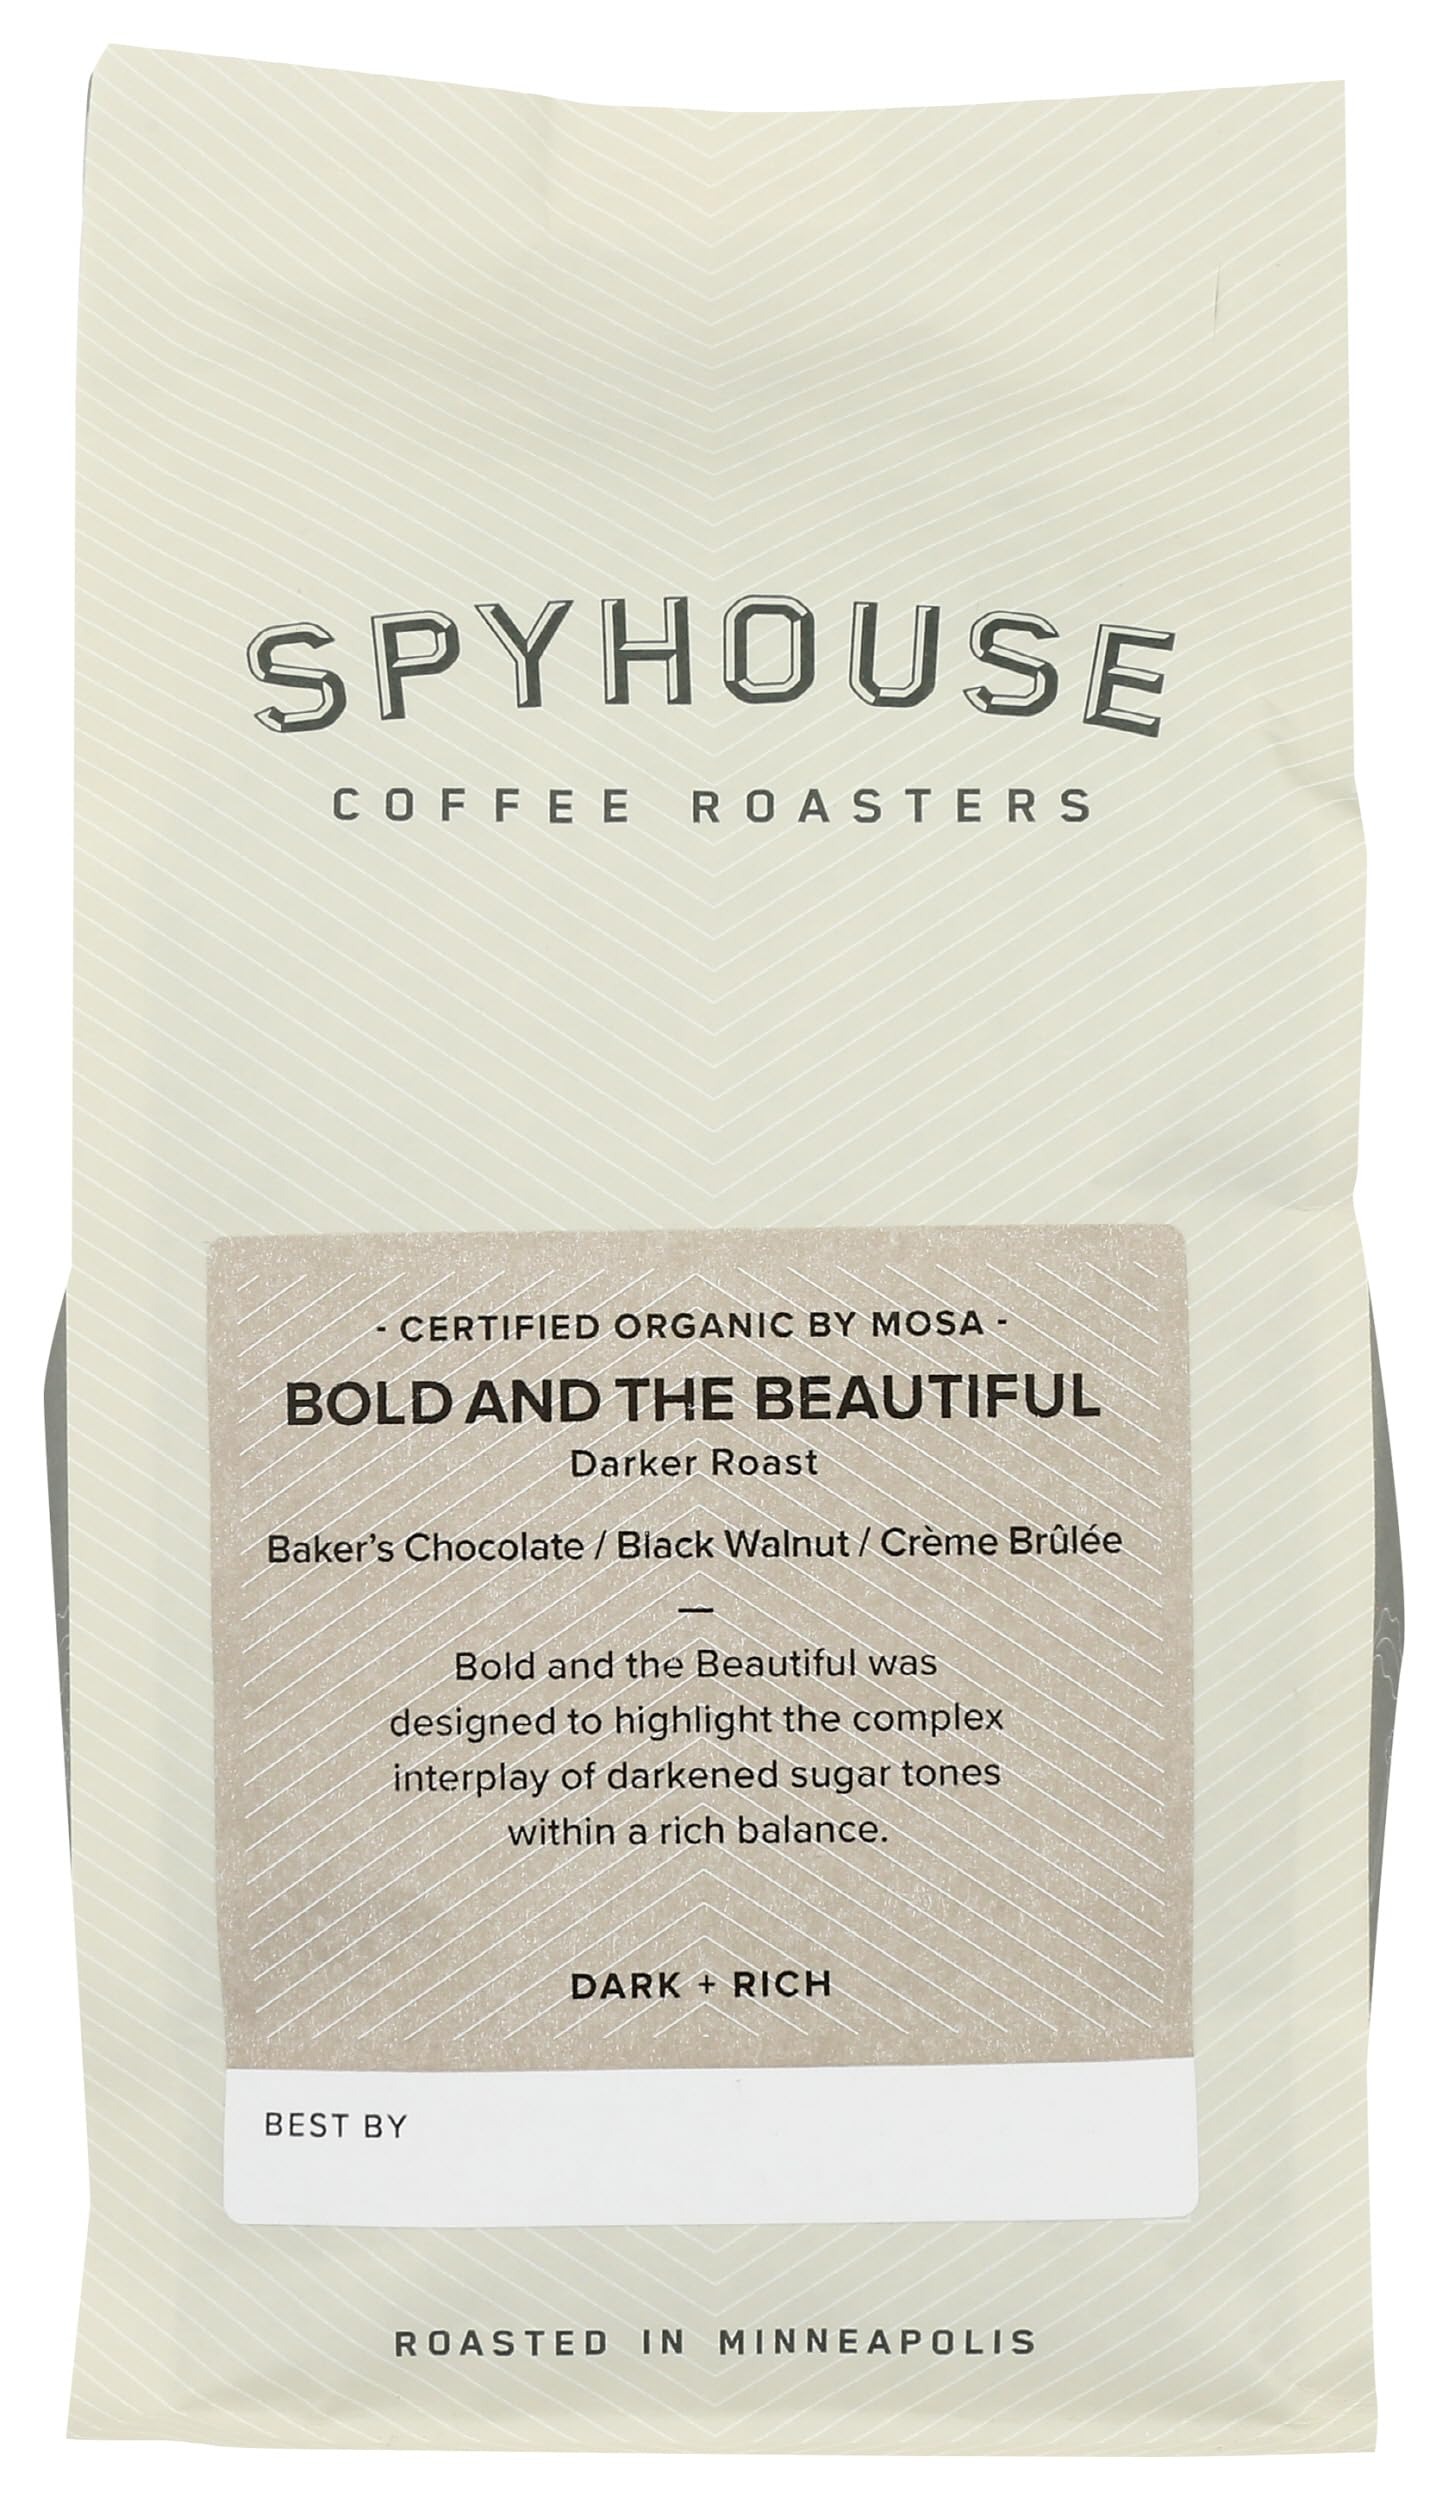
Item Name: SPYHOUSE COFFEE ROASTERS Organic Bold and the Beautiful Coffee, 10 OZ
Bullet Point 1: No hydrogenated fats or high fructose corn syrup allowed
Bullet Point 2: Organic, local, global and fair trade options available
Product Description: Coffee
Value: 10.0
Unit: Ounce

Price: 14.99